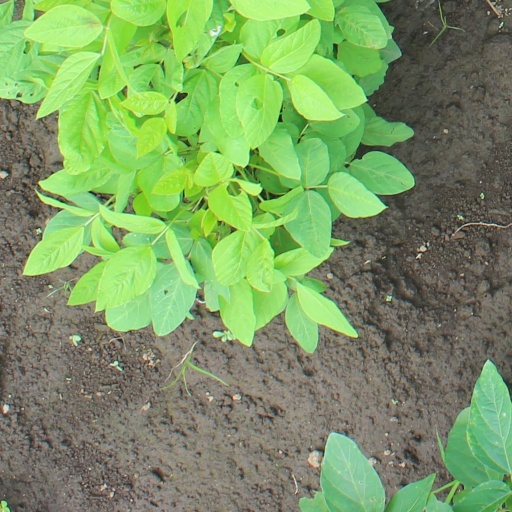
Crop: soybean